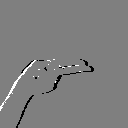
ASL letter: h